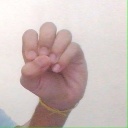
अक्षर: उ